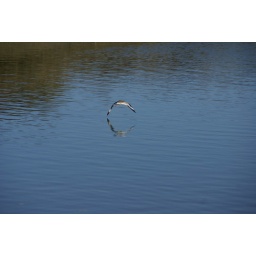
A bird flying over one of the bodies of water near the bay, at the Palo Alto Baylands. (dsc00062)